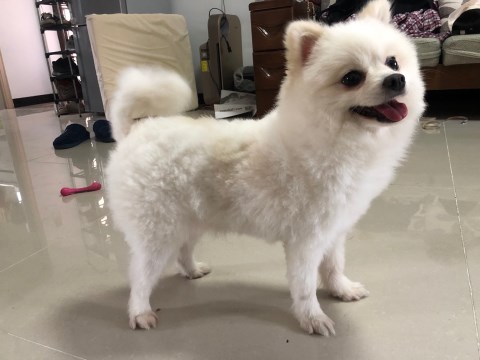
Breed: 1936-n000005-Pomeranian